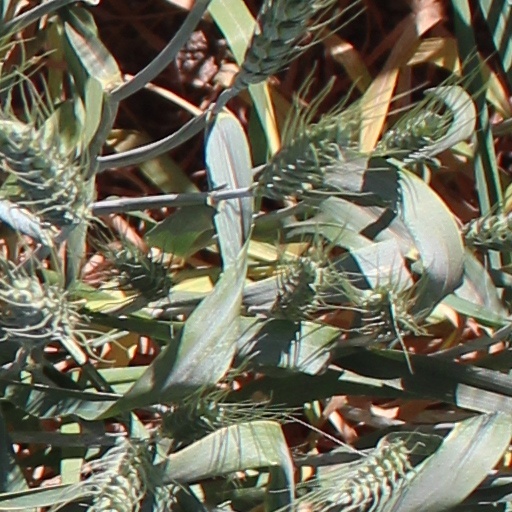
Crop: wheat